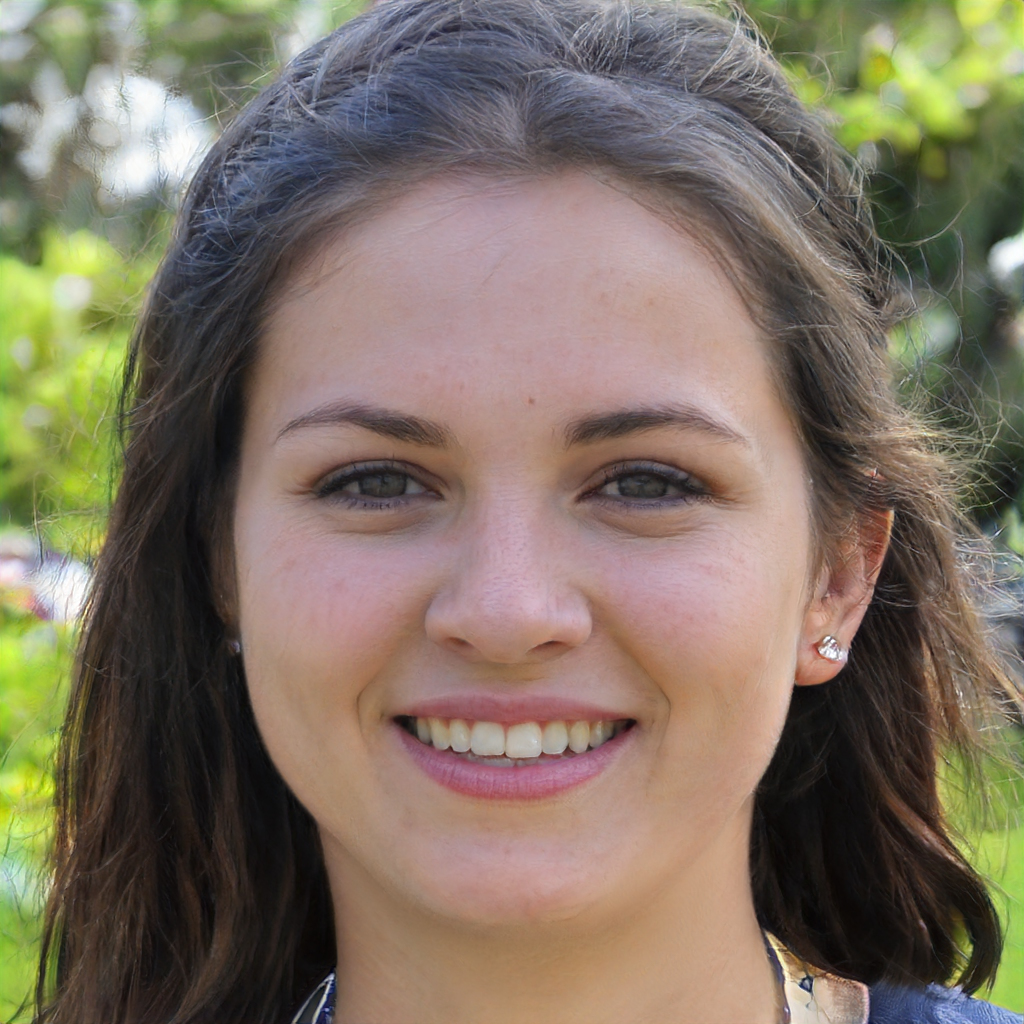
Label: Colored